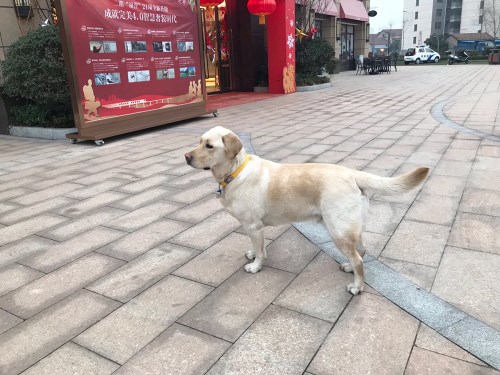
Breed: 3580-n000122-Labrador_retriever